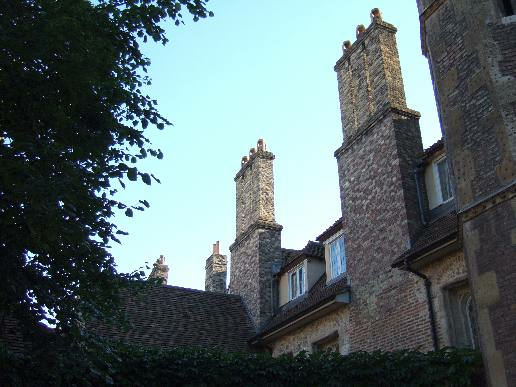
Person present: No